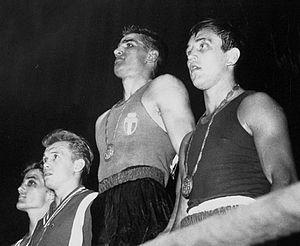
Yuriy Radonyak est un boxeur soviétique né le 8 octobre 1935 à Grozny et mort le 28 mars 2013.
Aux Jeux olympiques d'été de 1960, dix épreuves de boxe anglaise se sont disputées du 25 août au 5 septembre 1960 à Rome, Italie.
Leszek Melchior Drogosz est un boxeur polonais, né à Kielce le 6 janvier 1933 et mort le 7 septembre 2012 dans la même ville.